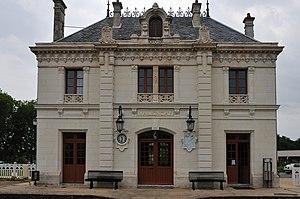
Gare de Valençay, Indre, France